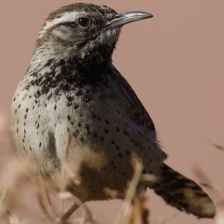
Species: CACTUS WREN
Scientific name: CAMPYLORHYNCHUS BRUNNEICAPILLUS